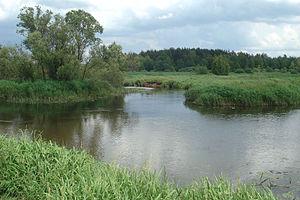
La Nerskaïa est une rivière de l'oblast de Moscou, en Russie. C'est un affluent gauche de la rivière Moskova, dans le bassin de la Volga, par l'Oka.
La rivière Gouslitsa, également appelée Gouslianka est un cours d'eau de l'oblast de Moscou, en Russie, et un affluent de la Nerskaïa, dans le bassin de la Volga.